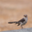
Label: bird